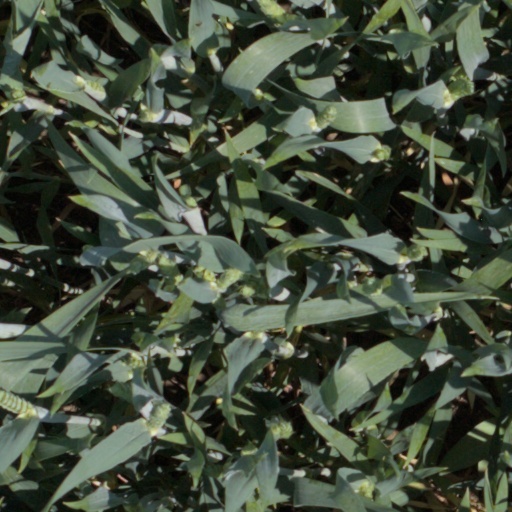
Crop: wheat